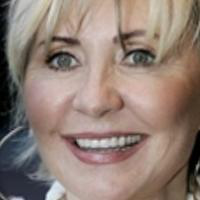
Age group: age 66-80